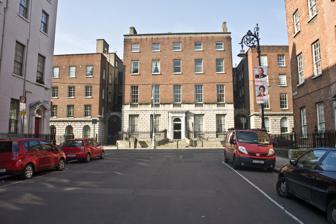
Building: Belvedere House, Dublin
Country: Ireland
Year built: 1775
A Georgian townhouse on the Northside of Dublin This article is about Belvedere House in Dublin, Ireland. For Belvedere House and Gardens, Mullingar, County Westmeath, see Belvedere House and Gardens . Not to be confused with Belvidere House, Drumcondra . Belvedere House Belvedere House in 2011 Alternative names Belvedere House General information Type School administrative building and museum Address Great Denmark Street Country Ireland Coordinates 53°21′20″N 6°15′43″W / 53.35544°N 6.26202°W / 53.35544; -6.26202 Groundbreaking 1775 Completed 1786 Design and construction Architect(s) Robert West, Michael Stapleton (Interior stucco work) Belvedere House is a historic townhouse located on Great Denmark Street bookending North Great George's Street in Dublin , Ireland. It was built by George Rochfort, 2nd Earl of Belvedere between 1775 and 1786 at a cost of £24,000. The design and stucco of the interior ceilings was carried out by Michael Stapleton , a leading stuccodor and craftsman of his time. In 1841 it became a Jesuit college which houses the school Belvedere College . It is allegedly haunted by the ghost of Rochfort's mother, Mary Molesworth, 1st Lady of Belvedere, who died there. Belvedere House is located near the Garden of Remembrance and James Joyce Centre . Building The building is a detached symmetrical 5-bay, 4-storey over basement structure which was refaced in red brick in the 1950s. It has a rusticated portland stone facade to the raised basement level. The balustrade of the first floor level is also faced in portland stone while there is a granite parapet and frieze over the top floor. References